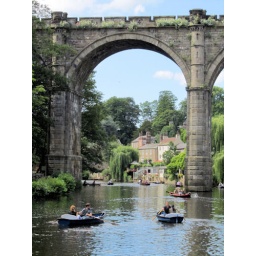
Knaresborough train viaduct over river Nidd